Crocco's Multiplanetary Trajectory

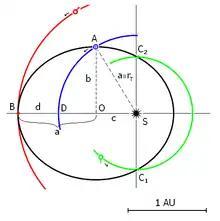
A simplified Depiction of Crocco's Multiplanetary Trajectory. The black Ellipse depicts the trajectory, while the blue, red and green curves represent the Orbits of Earth, Mars and Venus respectively. The positions of the planets are marked on the date of Departure from Earth and at the date the spacecraft passes at the shortest distance to the respective planet.

With the beginning of spaceflight in the first half of the 20th century, theoretical mathematicians estimated the amount of energy required for interplanetary spaceflight for the first time, the energy requirement being significantly higher than that of any chemical fuel available at that time. It remained questionable if humanity would ever be capable of reaching certain locations in the Solar System.